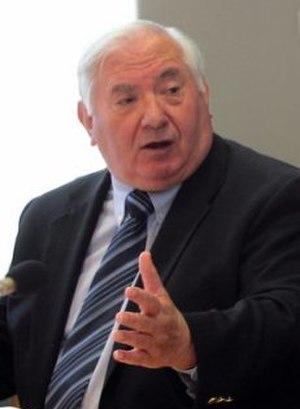
Michel Pelieu
François Fortassin, né le 2 août 1939 à Sarp et mort le 15 mai 2017 à Bagnères-de-Bigorre, est un homme politique français, membre du Parti radical de gauche.